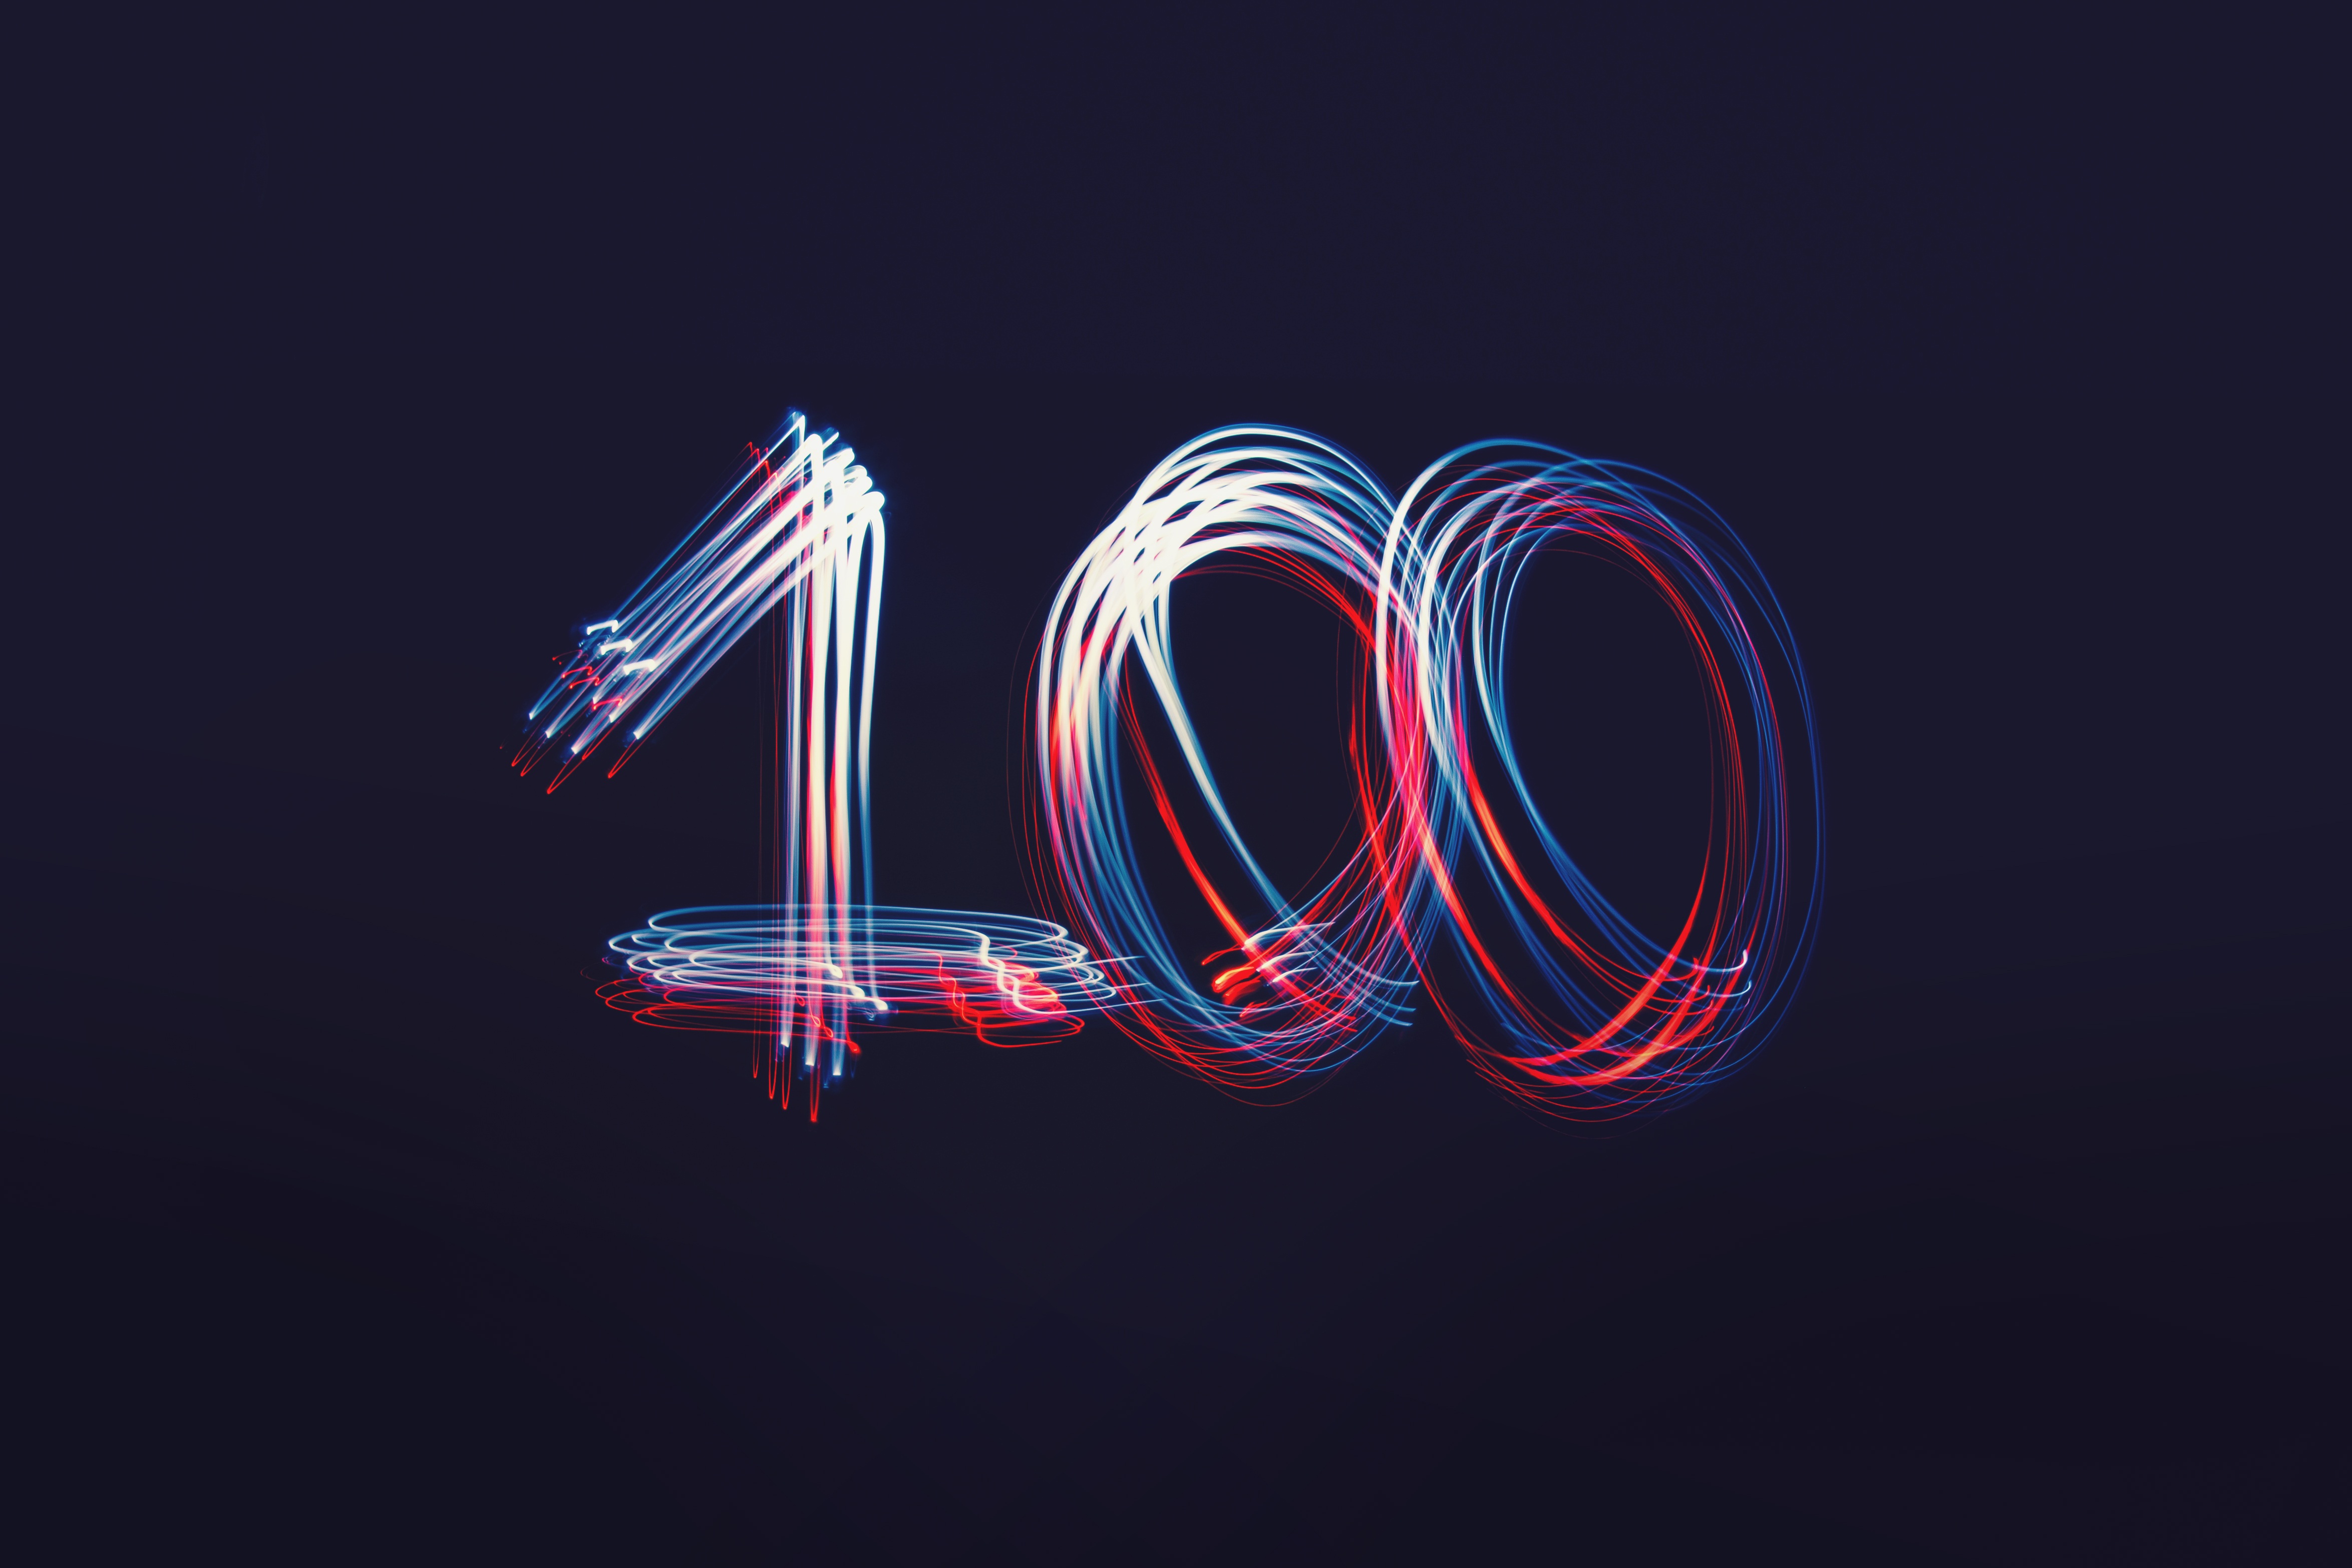
light, night, photography, spiral, number, motion, line, blue, long exposure, circle, neon, font, illustration, 100, shape, experiment, light paint, hundred, computer wallpaper